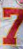
Number: 7